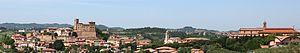
Panorama de la Rocca de Longiano, extrait d'une image libre de Wiki
La Rocca Malatestiana est le château de Longiano, situé dans la province de Forlì-Cesena, en Émilie-Romagne, transformé en forteresse par la famille Malatesta.